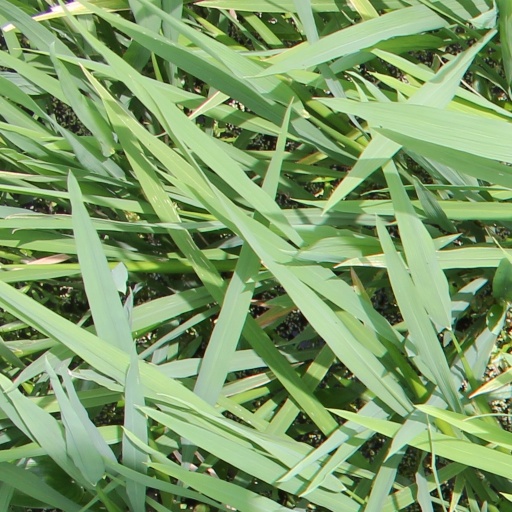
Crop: rice